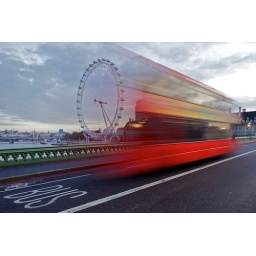
abstract london bus over westmister bridge at london eye.